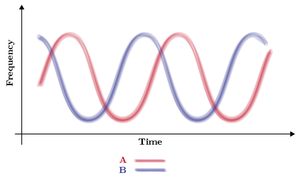
La sélection fluctuante est une des composantes de la sélection naturelle, où l'on observe des variations d'intensité et de direction de la sélection. Ces variations entraînent la fluctuation d'allèles et donc l'alternance de phénotypes au sein d'une population dans un temps relativement court à l'échelle de l'évolution. Darwin a défini la sélection comme étant principalement directionnelle et un processus lent de changements évolutifs. Cependant Stephen Jay Gould a mis en évidence qu'il existe des exemples d'évolution rapide, comme dans le registre fossile où l'on retrouve des étapes d'alternance de diversification instantanée et d'état de stase, c'est la sélection fluctuante.